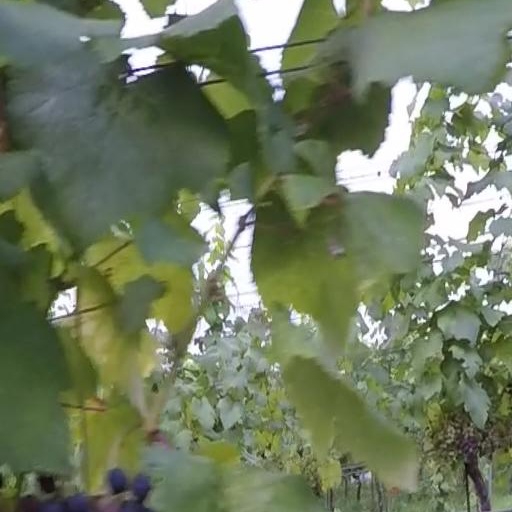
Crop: grape